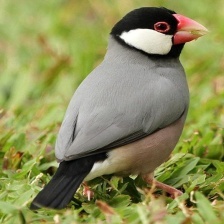
Species: JAVA SPARROW
Scientific name: LONCHURA ORYZIVORA